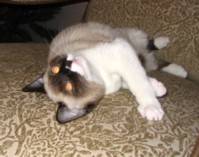
Label: cat